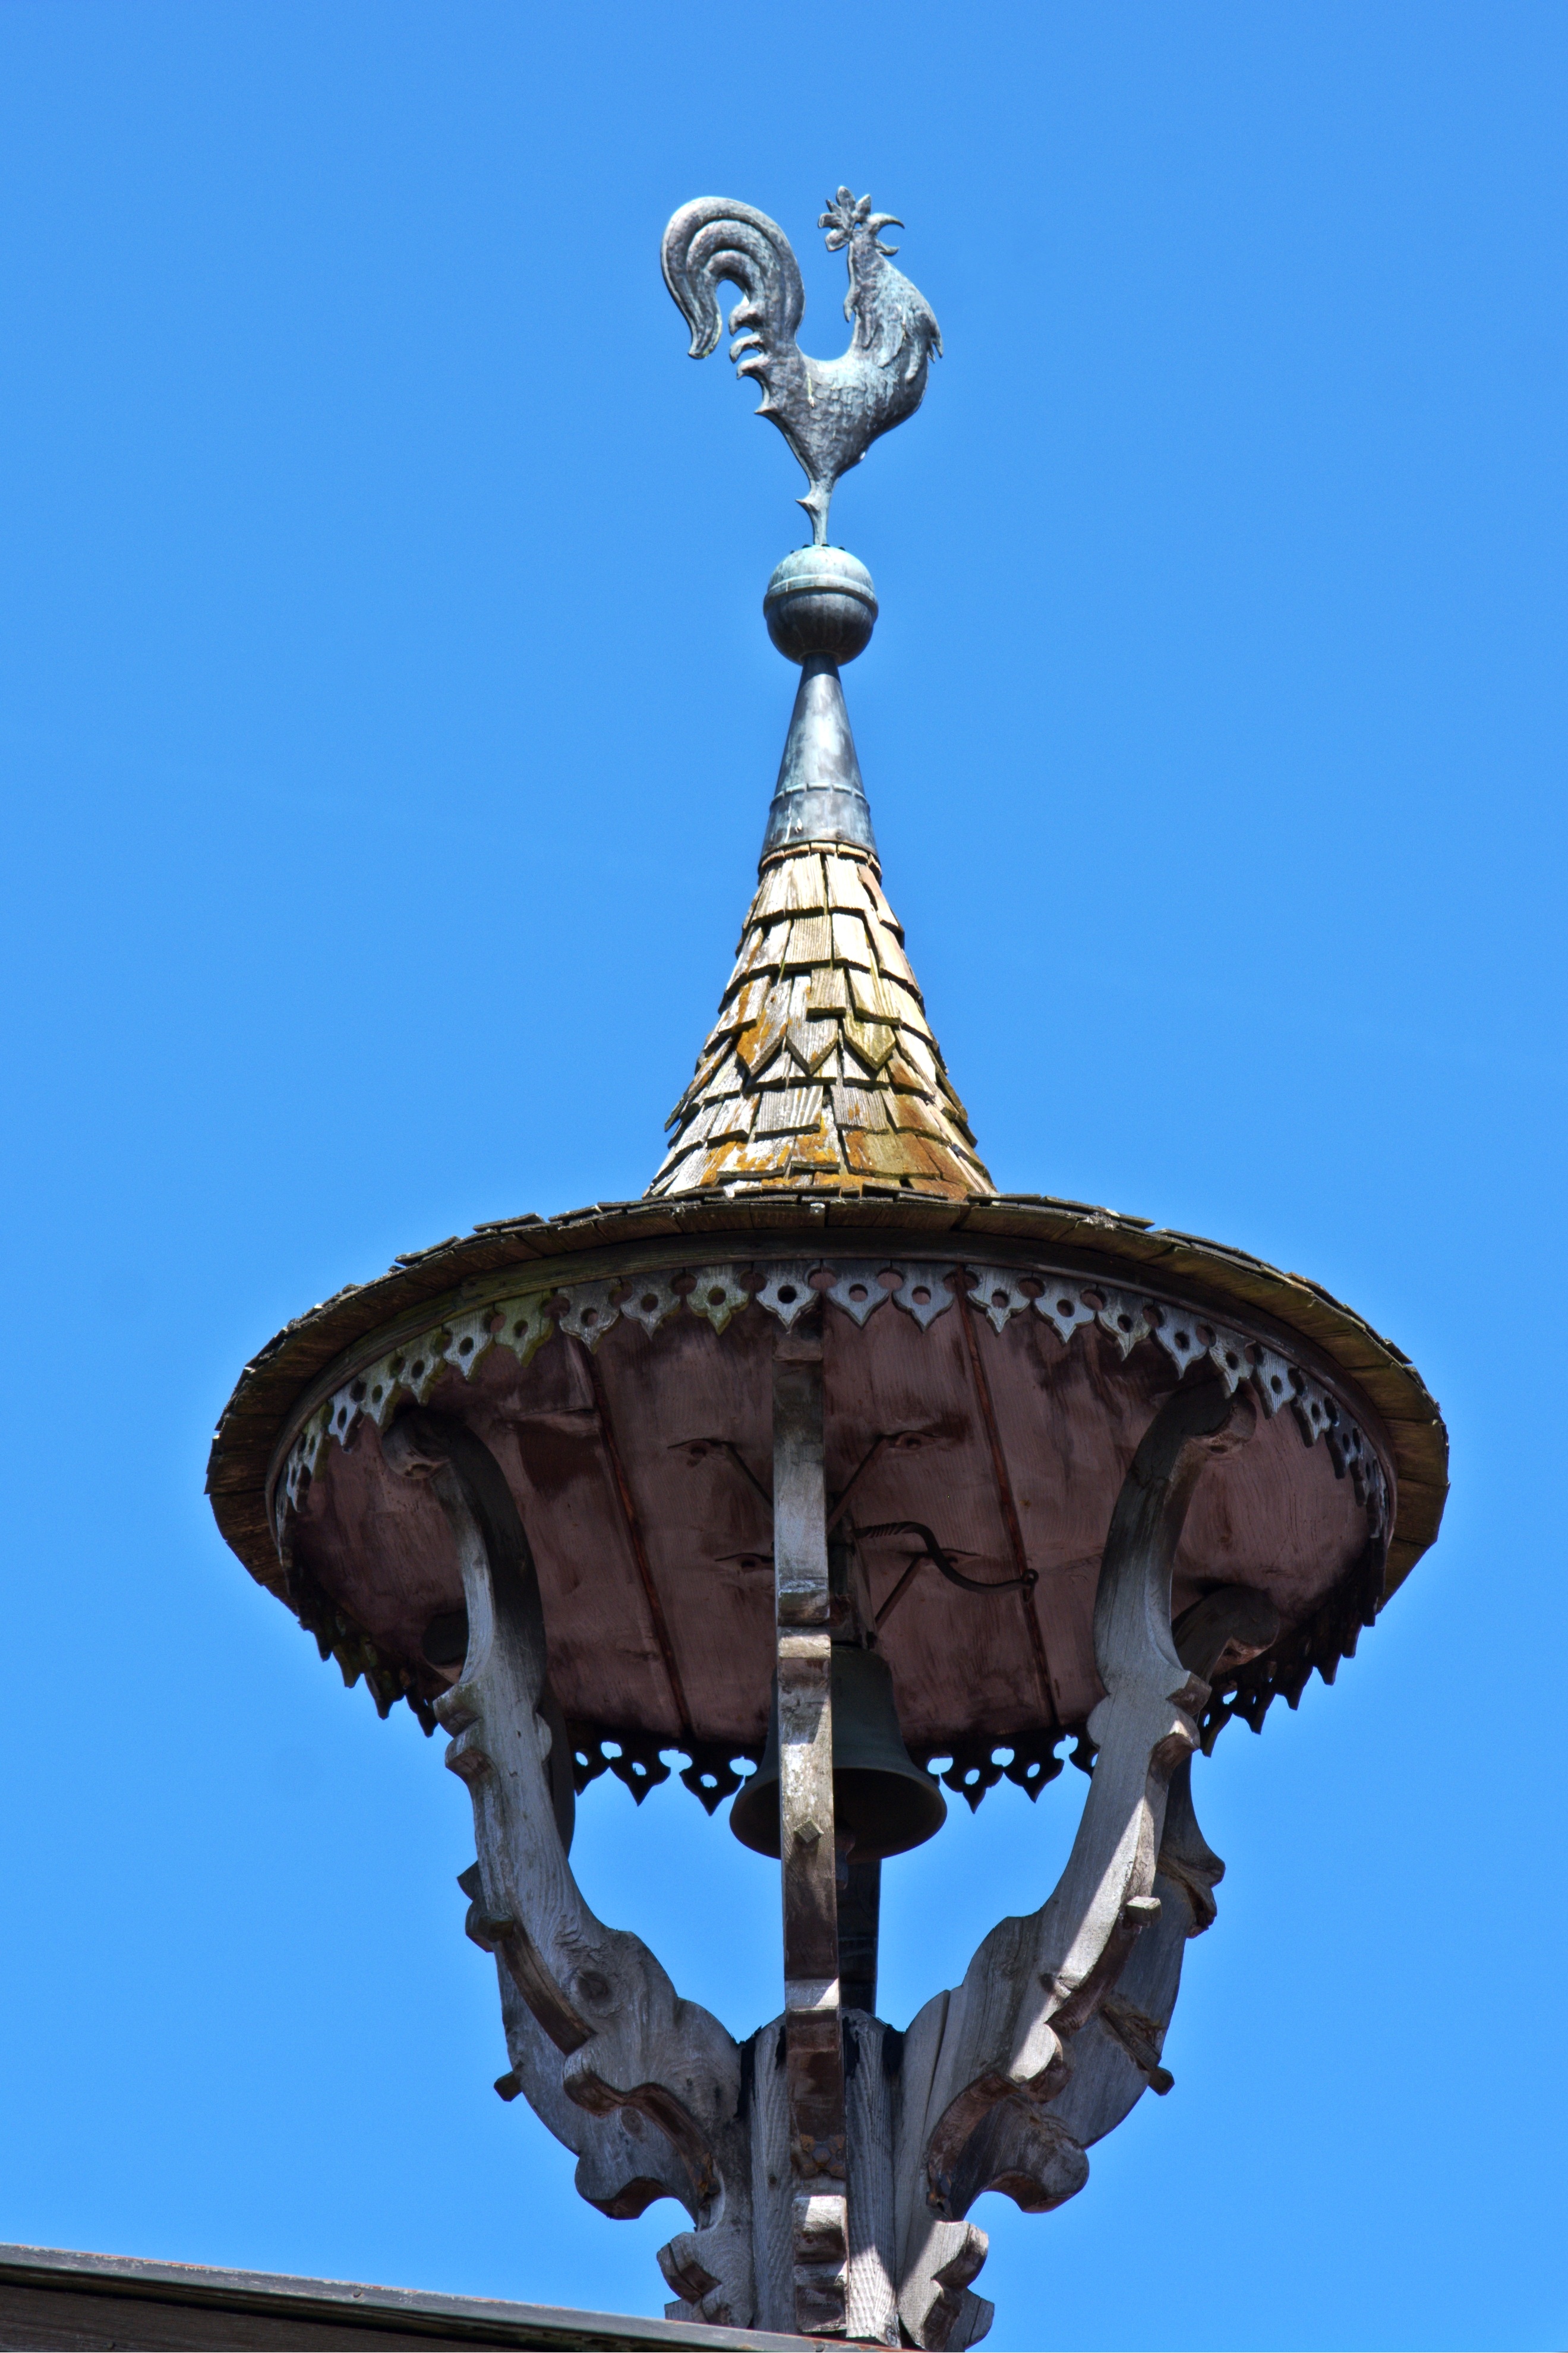
ring, bell, amusement park, weather, storm, signal, street light, lighting, weather vane, light fixture, sound, bavaria, chandelier, custom, hahn, bells, house roof, amusement ride, weather bell, storm bell, bronze bell